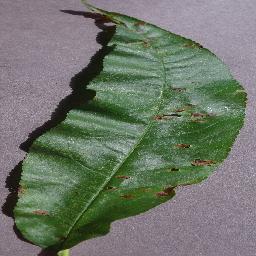
Label: Peach___Bacterial_spot